Power Rangers Wild Force

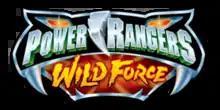

Power Rangers Wild Force is a television series and the tenth season of Power Rangers. It is also the anniversary season of the "Power Rangers" franchise, based on the 25th Super Sentai series "Hyakujuu Sentai Gaoranger", which itself was the 25th anniversary of Super Sentai.